Gogebic Range

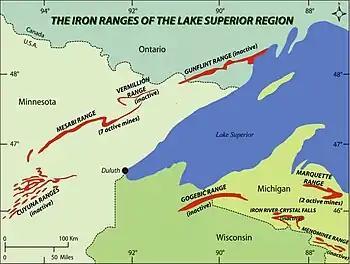
Lake Superior Iron Ranges

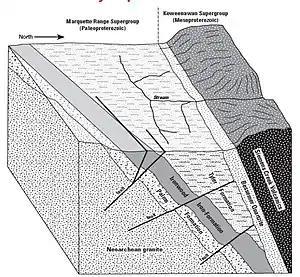
Gogebic Range Geology

The Gogebic Range is an elongated area of iron ore deposits located within a range of hills in northern Michigan and Wisconsin just south of Lake Superior. It extends from Lake Namakagon in Wisconsin eastward to Lake Gogebic in Michigan, or almost 80 miles. Though long, it is only about a half mile wide and forms a crescent concave to the southeast. The Gogebic Range includes the communities of Bessemer and Ironwood in Michigan, plus Mellen and Hurley in Wisconsin.